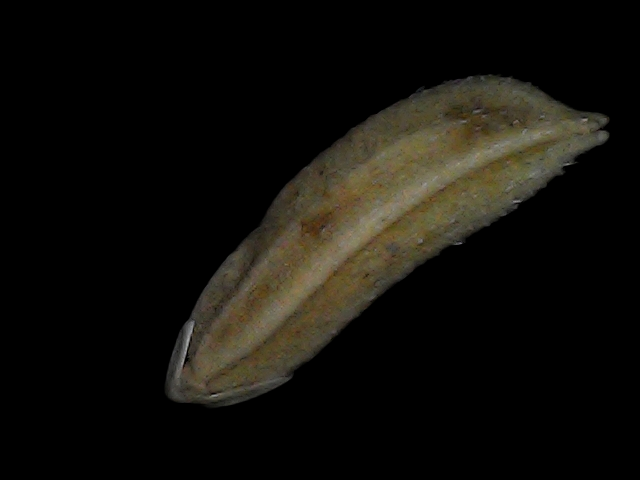
Rice variety: Bd87